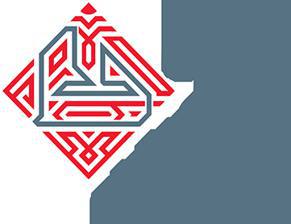
Building: Bahrain International Circuit
Country: Unknown
Year built: 2004
Motorsport track in Bahrain Bahrain International Circuit Location Sakhir , Bahrain Time zone UTC+03:00 Coordinates 26°1′57″N 50°30′38″E / 26.03250°N 50.51056°E / 26.03250; 50.51056 Capacity 70,000 FIA Grade 1 (5 layouts) Broke ground December 2002 ; 22 years ago ( 2002-12 ) Opened 17 March 2004 ; 20 years ago ( 2004-03-17 ) Construction cost 56.2 million Dinars ($150 million) Architect Hermann Tilke Major events Current: Formula One Bahrain Grand Prix (2004–2010, 2012–present) FIA WEC 8 Hours of Bahrain (2012–2017, 2019–present) Former: Gulf 12 Hours (2021) V8 Supercars Desert 400 (2006–2008, 2010) FIA GT (2005) GP2 Asia (2008–2010) Grand Prix Circuit (2005–present) Length 5.412 km (3.363 miles) Turns 15 Race lap record 1:31.447 ( Pedro de la Rosa , McLaren MP4-20 , 2005 , F1 ) Outer Circuit (2005–present) Length 3.543 km (2.202 miles) Turns 11 Race lap record 0:55.404 ( George Russell , Mercedes W11 , 2020 , F1 ) Endurance Circuit (2005–present) Length 6.299 km (3.914 miles) Turns 23 Race lap record 1:58.287 ( Fernando Alonso , Ferrari F10 , 2010 , F1 ) Paddock Circuit (2004–present) Length 3.823 km (2.375 miles) Turns 10 Race lap record 1:24.9102 ( Jason Bright , Ford BA Falcon , 2006 , V8 Supercars ) Oasis / Inner Circuit (2004–present) Length 2.550 km (1.584 miles) Turns 8 Race lap record 1:03.819 ( Bashar Mardini , Porsche 911 (991 I) GT3 Cup , 2017 , PCC ) Original Grand Prix Circuit (2004) Length 5.417 km (3.366 miles) Turns 15 Race lap record 1:30.252 ( Michael Schumacher , Ferrari F2004 , 2004 , F1 ) The Bahrain International Circuit ( Arabic : حلبة البحرين الدولية , romanized : Ḥalba al-Baḥrayn ad-Dawliyya ) is a 5.412 km (3.363 mi) motorsport venue opened in 2004 and used for drag racing , GP2 Series (now FIA Formula 2 ), and the annual Formula One Bahrain Grand Prix . The 2004 Grand Prix was the first held in the Middle East . Beginning in 2006, Australian V8 Supercars raced at the BIC, with the event known as the Desert 400 . However, the V8 Supercars did not return for the 2011 V8 Supercar season . 24 Hour endurance races are also hosted at BIC. The circuit has a FIA Grade 1 license. The circuit also has multiple layouts. History Satellite view of the circuit as it appeared in November 2017 The construction of the Bahrain circuit was a national objective for Bahrain, initiated by the Crown Prince, Shaikh Salman bin Hamad Al Khalifa . The Crown Prince is the Honorary President of the Bahrain Motor Federation. TRL was asked to build the circuit, headed by Patrick Brogan. Race organizers were worried that the circuit would not be complete in time for the 2004 Bahrain Grand Prix and attempted to cancel the event; however, Formula One supremo Bernie Ecclestone refused this request. In the end, the circuit was not quite fully complete, but was good enough for the grand prix to go ahead. After the 2004 race and ahead of the 2005 race the track was realigned at turn four, decreasing the circuit's overall length by 5 metres in total. In 2007 the circuit became the first Grand Prix circuit to be awarded the distinguished FIA Institute Centre of Excellence award, given for excellent safety, race marshal, and medical facilities, and for the high standards of technology required to maintain these. At the 2009 Grand Prix , BIC announced a collaboration with @bahrain to develop land next to the circuit. @bahrain is part of the Mumtalakat group of companies. @bahrain will dedicate more than 1 million square meters of business, entertainment and educational space with a value in excess of US$2bn (BHD 850million), making it one of the largest investment projects to take place in Bahrain in the past five years. In 2011 the circuit was scheduled to be the first GP of the season. However, due to civil unrest in the country the race had to be cancelled in March 2011. On 4 June the FIA announced that the race would be scheduled for 30 October, the original slot for the inaugural Indian Grand Prix , which would be shifted to a season-closing date on 11 December. However, two days later following concerns from teams and other officials, the race organizers officially cancelled the race, choosing to focus their attention on the 2012 running. The 2012 Formula One calendar had the race scheduled for 22 April, the fourth of the season. During pre-season testing for the 2024 Formula 1 season, the second morning session was halted by a red flag and later cancelled as a drain cover in the approach to turn 10 of the circuit had been dislodged by Charles Leclerc's SF-24. Construction and design VIP tower at Bahrain International Circuit The circuit was designed by German architect Hermann Tilke , the same architect who designed the Sepang International Circuit in Malaysia . The main contractor for the project was Cebarco-WCT. The circuit cost approximately 56.2 million Bahraini Dinars (US$150 million) to construct. It has six separate tracks, including a test oval and a drag strip. The circuit posed a unique problem. Positioned in the middle of a desert, there were worries that sand would blow onto the circuit and disrupt the race. However, organizers were able to keep the sand off the track by spraying an adhesive on the sand around the track. The surface of the track is made of graywacke aggregate , shipped to Bahrain from Bayston Hill quarry in Shropshire , England.  The surface material is highly acclaimed by circuit bosses and Formula 1 drivers for the high level of grip it offers. The same aggregate material is used at the Yas Marina Circuit , venue of the Abu Dhabi Grand Prix . Shortly after the Formula One February 2014 testing, the first corner of the track was renamed after seven-time champion German driver Michael Schumacher in honour of his achievements and also in support after he suffered an almost fatal skiing accident late December 2013. Track layouts Track Distance Grade Grand Prix track 5.412 km (3.363 mi) 1 Oasis / Inner track 2.554 km (1.587 mi) 1 Outer track 3.543 km (2.202 mi) 1 Paddock Circuit 3.823 km (2.376 mi) 1 Drag Strip 1.2 km (0.7 mi) n/a Oval track 2.500 km (1.553 mi) n/a Endurance Circuit 6.299 km (3.914 mi) 1 "Grand Prix Circuit". Used in F1 in 2004–2009, and since 2012 "Endurance Circuit". Used in F1 in 2010 "Outer Circuit". Used in F1 in 2020 at the Sakhir Grand Prix "Paddock Circuit" "Oasis / Inner Circuit" A flat oval Formula One Grand Prix Main articles: Bahrain Grand Prix and Sakhir Grand Prix The Bahrain International Circuit in 2010 The first Bahrain Grand Prix took place on 4 April 2004, making history as the first Formula One Grand Prix to be held in the Middle East. Bahrain fought off fierce competition from elsewhere in the region to stage the race, with Egypt , Lebanon and the United Arab Emirates (UAE) all hoping for the prestige of hosting a Formula One Grand Prix (the UAE would host a Grand Prix from 2009). The Bahrain Grand Prix is usually the third race on the Formula One calendar, apart from the 2006 season , when Bahrain swapped places with the traditional opener, the Australian Grand Prix , which was pushed back to avoid a clash with the Commonwealth Games . In 2009 , Bahrain was moved to the fourth race. For the 2010 season Bahrain was again the pre-season testing and season opener and Formula One cars drove the full 6.299 km (3.914 mi) "Endurance Circuit" to celebrate F1's ' diamond jubilee '. For 2011 however F1 was set to return to racing on the original layout used between 2004 and 2009. The race was postponed and finally cancelled due to protests in the country but F1 returned to the track for the 2012 Bahrain Grand Prix . 2014 saw the track host its first ever Grand Prix under lights, as the race was scheduled as a night race to celebrate the tenth year of Formula 1 at the circuit. Subsequent editions of the race have also been held at night. In 2020 the circuit hosted two Grands Prix, the Bahrain and Sakhir Grands Prix, after the calendar was revised following the COVID-19 pandemic with the latter using the Outer Circuit layout. Series hosted The Bahrain International Circuit hosts a number of high-profile series, including the FIA Formula One World Championship, the FIA World Endurance Championship , the FIA Formula 2 Championship , FIA Formula 3 Championship , and Porsche Carrera Cup Middle East . In the past the circuit has hosted the FIA GT Championship , Speedcar Series , Australian V8 Supercars , GP2 Asia Series , and a one-off Bahrain Superprix involving Formula Three cars, following on from the collapsed Korea Super Prix . The first ever Formula BMW World Final took place in Bahrain. Events Current January: World Series of Darts Bahrain Darts Masters April: Formula One Bahrain Grand Prix , FIA Formula 2 Championship Sakhir Formula 2 round , FIA Formula 3 Championship , Porsche Carrera Cup Middle East November: FIA World Endurance Championship 8 Hours of Bahrain , Porsche Carrera Cup Middle East Former Bahrain Superprix (2004) Ferrari Challenge Asia-Pacific (2020) Ferrari Challenge Europe (2019) FIA GT Championship Bahrain Supercar 500 (2005) FIA GT Nations Cup (2018) Formula BMW Asia (2004–2005) Formula BMW World Final (2005) Formula One Sakhir Grand Prix (2020) Gulf 12 Hours (2021) GP2 Series Bahrain GP2 round (2005, 2007, 2012–2015) GP2 Asia Series (2008–2010) GP3 Series (2015) MRF Challenge Formula 2000 Championship (2013–2019) Porsche Supercup (2006–2010, 2012) Speedcar Series (2008–2009) TCR International Series (2016–2017) TCR Middle East Series (2017–2018) V8 Supercars Desert 400 (2006–2008, 2010) World Series Formula V8 3.5 (2017) World Touring Car Cup FIA WTCR Race of Bahrain (2022) Lap records As of March 2024, the fastest official race lap records at the Bahrain International Circuit are listed as: Category Driver Vehicle Time Event Date Grand Prix Circuit: 5.412 km (2005–present) F1 Pedro de la Rosa McLaren MP4-20 1:31.447 2005 Bahrain Grand Prix 3 April 2005 LMP1 Lucas di Grassi Audi R18 1:41.511 2016 6 Hours of Bahrain 19 November 2016 GP2 Stoffel Vandoorne Dallara GP2/11 1:43.166 2015 2nd Sakhir GP2 round 20 November 2015 GP2 Asia Kamui Kobayashi Dallara GP2/05 1:43.604 2009 Bahrain 1st GP2 Asia Series round 23 January 2009 FIA F2 Amaury Cordeel Dallara F2 2018 1:43.848 2022 Sakhir Formula 2 round 19 March 2022 Formula V8 Yu Kanamaru Dallara T12 1:48.216 2017 Sakhir Formula V8 round 18 November 2017 GP3 Luca Ghiotto Dallara GP3/13 1:48.228 2015 Sakhir GP3 round 21 November 2015 LMP2 Paul di Resta Oreca 07 1:48.579 2019 8 Hours of Bahrain 14 December 2019 LMH Sébastien Buemi Toyota GR010 Hybrid 1:48.926 2021 6 Hours of Bahrain 30 October 2021 FIA F3 Dino Beganovic Dallara F3 2019 1:50.261 2024 Sakhir Formula 3 round 2 March 2024 LMDh Neel Jani Porsche 963 1:51.016 2023 8 Hours of Bahrain 4 November 2023 GT1 (GTS) Jamie Davies Maserati MC12 GT1 1:56.478 2005 FIA GT Bahrain Supercar 500 25 November 2005 LM GTE Miguel Molina Ferrari 488 GTE Evo 1:56.942 2019 8 Hours of Bahrain 14 December 2019 MRF Challenge Bent Viscaal Dallara Formulino Pro 2:00.349 2019 Sakhir MRF Challenge round 13 December 2019 GT3 Ben Barnicoat McLaren 720S GT3 2:00.675 2020 Gulf 12 Hours 9 January 2021 Porsche Carrera Cup Harry King Porsche 911 (992) GT3 Cup 2:01.631 2023 1st Sakhir Porsche Sprint Challenge Middle East round 4 March 2023 GT2 Mike Rockenfeller Porsche 911 (996) GT3-RSR 2:01.821 2005 FIA GT Bahrain Supercar 500 25 November 2005 Ferrari Challenge Louis Prette Ferrari 488 Challenge 2:03.716 2019 Sakhir Ferrari Challenge Europe round 17 February 2019 Formula 4 Suleiman Zanfari Tatuus F4-T421 2:05.437 2023 F4 Saudi Arabian Trophy 15 December 2023 Stock car racing Heinz-Harald Frentzen Speedcar V8 2:06.825 2009 1st Sakhir Speedcar Series round 23 January 2009 V8 Supercars Shane van Gisbergen Ford FG Falcon 2:06.9097 2010 Desert 400 27 February 2010 Formula BMW Salman Al Khalifa Mygale FB02 2:09.405 2005 Sakhir Formula BMW Asia round 3 April 2005 TCR Touring Car Norbert Michelisz Hyundai Elantra N TCR 2:11.155 2022 WTCR Race of Bahrain 11 November 2022 GT4 Khaled Alahmadi Porsche 718 Cayman GT4 Clubsport 2:11.675 2022 1st Sakhir Porsche Sprint Challenge Middle East round 19 March 2022 Outer Circuit: 3.543 km (2005–present) F1 George Russell Mercedes-AMG F1 W11 EQ Performance 0:55.404 2020 Sakhir Grand Prix 6 December 2020 FIA F2 Mick Schumacher Dallara F2 2018 1:04.087 2020 2nd Sakhir Formula 2 round 5 December 2020 Endurance Circuit: 6.299 km (2005–present) F1 Fernando Alonso Ferrari F10 1:58.287 2010 Bahrain Grand Prix 14 March 2010 GP2 Asia Jules Bianchi Dallara GP2/05 2:09.787 2010 2nd Sakhir GP2 Asia round 13 March 2010 Porsche Carrera Cup Norbert Siedler Porsche 911 (997 II) GT3 Cup 2:32.658 2010 1st Sakhir Porsche Supercup round 13 March 2010 Paddock Circuit: 3.823 km (2004–present) V8 Supercars Jason Bright Ford BA Falcon 1:24.9102 2006 Desert 400 24 November 2006 Porsche Carrera Cup Darryl O'Young Porsche 911 (997 I) GT3 Cup 1:26.0140 2008 Sakhir Porsche Carrera Cup Asia round 8 November 2008 Formula BMW Nico Hülkenberg Mygale FB02 1:26.997 2005 Formula BMW World Final 16 December 2005 Oasis Circuit: 2.550 km (2004–present) Porsche Carrera Cup Bashar Mardini Porsche 911 (991 I) GT3 Cup 1:03.819 2017 1st Sakhir Porsche Sprint Challenge Middle East round 10 March 2017 Superbike racing Mashel Al Naimi Ducati 899 Panigale 1:07.487 2017 3rd Sakhir Bahrain Superbike Championship round 11 March 2017 Supersport Ali Al Shammari Kawasaki Ninja ZX-6R 1:09.597 2017 3rd Sakhir Bahrain Motorcycle Racing 600 round 11 March 2017 TCR Touring Car Josh Files Honda Civic Type R TCR (FK2) 1:09.824 2017 Sakhir TCR Middle East round 11 March 2017 Grand Prix Circuit: 5.417 km (2004) F1 Michael Schumacher Ferrari F2004 1:30.252 2004 Bahrain Grand Prix 4 April 2004 F3 Jamie Green Dallara F304 1:54.048 2004 Bahrain Superprix 10 December 2004 Formula BMW Marchy Lee Mygale FB02 2:10.784 2004 Sakhir Formula BMW Asia round 3 April 2004 See also Bahrain Grand Prix Sakhir Grand Prix List of Formula One circuits References